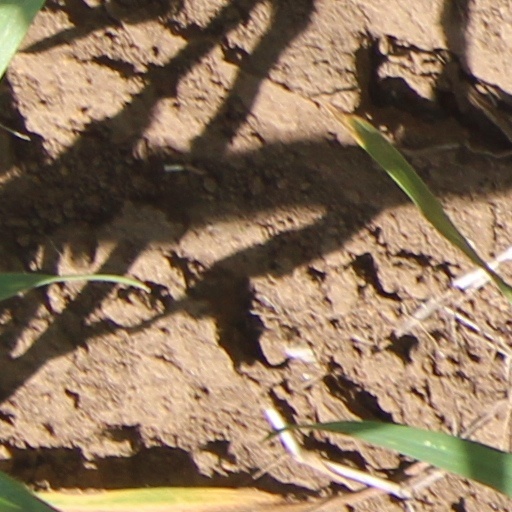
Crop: wheat